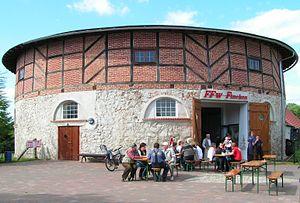
Fincken est une commune d'Allemagne située dans l'arrondissement du Plateau des lacs mecklembourgeois, dans le Land de Mecklembourg-Poméranie-Occidentale.